Ethel McGhee Davis

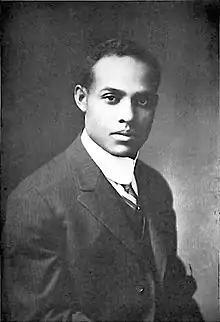
John Warren Davis

Davis married John Warren Davis, President of West Virginia State College, on September 2, 1932, in the garden of her mother's residence in Englewood. Channing Heggie Tobias, then Senior Executive of the Young Men's Christian Association (YMCA) performed the ceremony. She resigned her administrator position at Spelman just prior to her marriage, and she relocated to the West Virginia State campus in Institute, West Virginia.